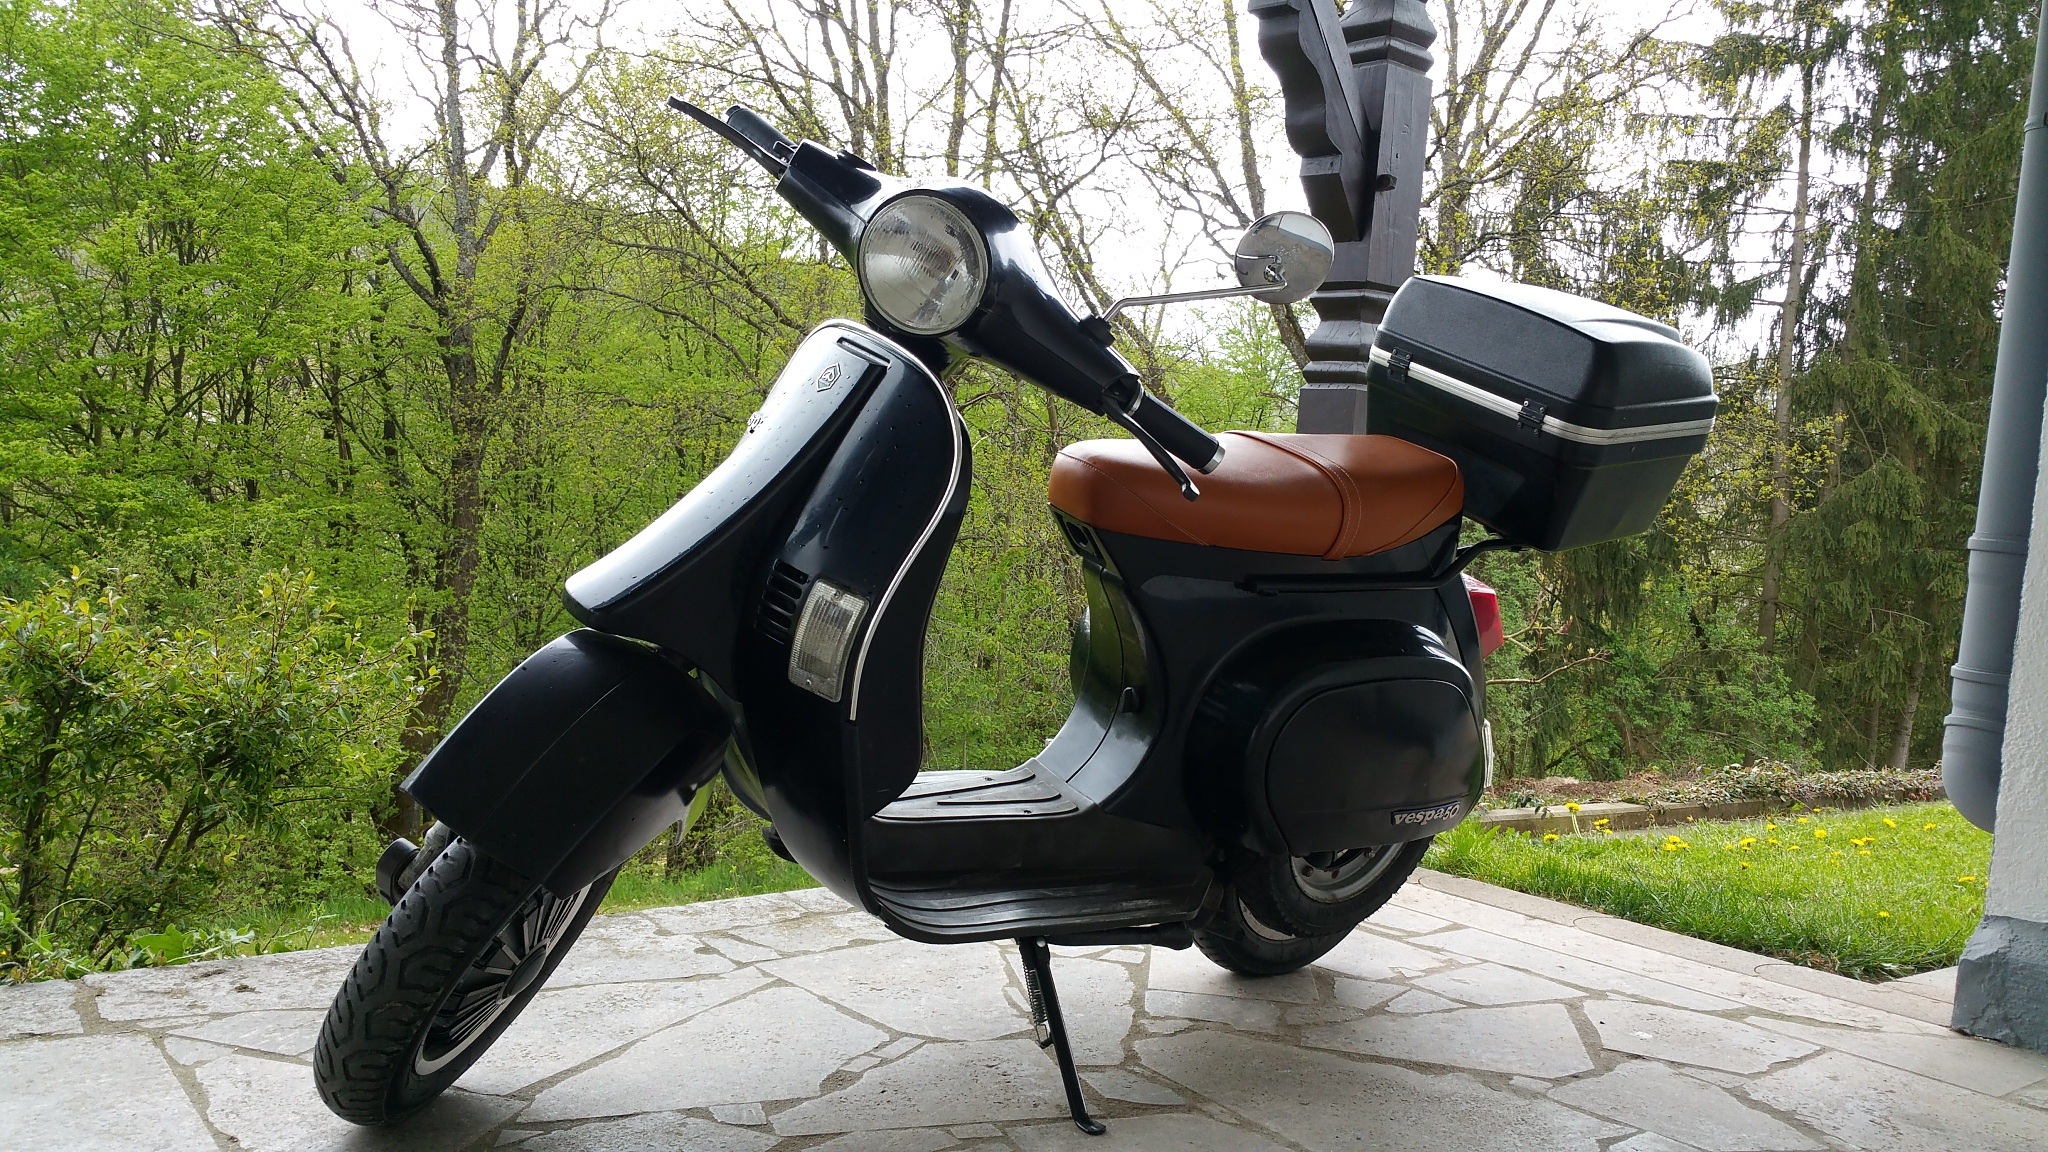
wheel, retro, old, decoration, red, vehicle, motorcycle, leisure, motor scooter, moped, deco, scooter, decorative, handlebars, oldtimer, vespa, roller, locomotion, cult, two wheeled vehicle, motorcycling, piaggo